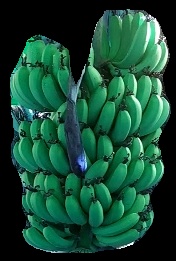
Variety: pachbale
Grade: grade1